Alyssa D'Inca

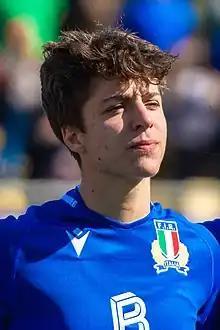
D'Inca in 2022

Alyssa D'Inca (born 23 March 2002) is an Italian rugby union player who plays at centre for A. S. D. Villorba Rugby and Italy women's national rugby union team.